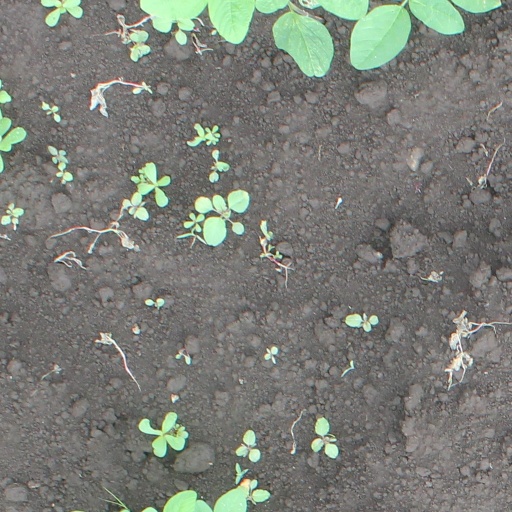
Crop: soybean